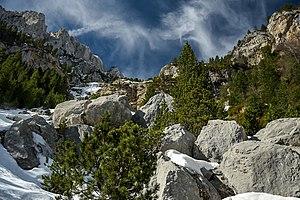
Le massif du Pedraforca, ou simplement Pedraforca, est un massif de montagne de la chaîne des Pyrénées dans les provinces de Lérida et Barcelone, en Catalogne, en Espagne. Il mesure 5,6 km de long pour 5,6 km de large, et culmine au Pollegó Superior à 2 506 mètres. À cause de la nature sédimentaire de ses roches et de sa position avancée par rapport à la zone centrale des Pyrénées, le massif du Pedraforca fait partie du contrefort pré-pyrénéen. Géologiquement parlant, le massif se situe dans la zone sud-pyrénéenne.
Pyrenaearia parva, le Petit hélice des Pyrénées en français, est une espèce d'escargots terrestres appartenant au genre Pyrenaearia, de la famille des Hygromiidae. C'est une espèce endémique des Pyrénées, qui n'est connue qu'en Andorre et dans le nord-ouest de la Catalogne en Espagne. En raison de cet habitat réduit et fragmenté, l'espèce est considérée comme vulnérable par l'Union internationale pour la conservation de la nature.